Palacio Rinaldi

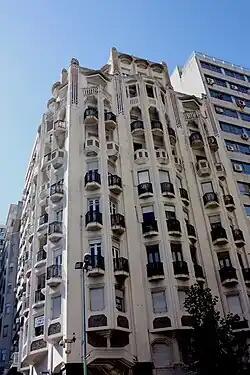

Palacio Rinaldi is a building in Centro, Montevideo, Uruguay, located on the Plaza Independencia near its junction with the 18 de Julio Avenue, near the Palacio Salvo.